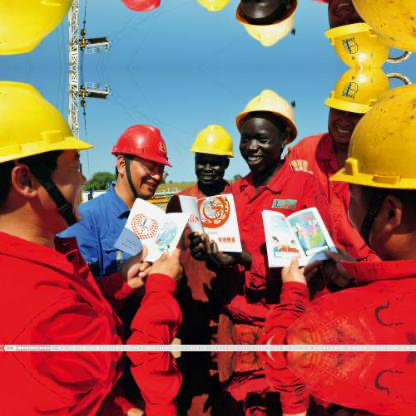
Objects in the image:
label: helmet
label: helmet
label: helmet
label: helmet
label: helmet
label: helmet
label: helmet
label: helmet
label: helmet
label: helmet
label: helmet
label: helmet